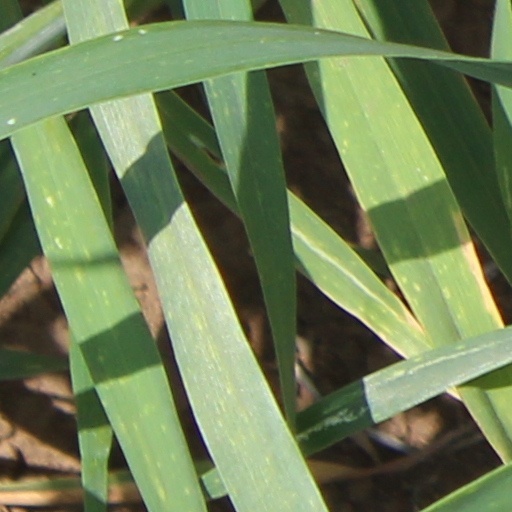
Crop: wheat